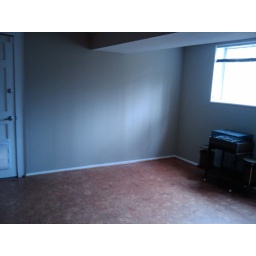
extra lower floor room in green house